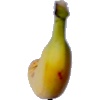
Label: Banana Lady Finger 1